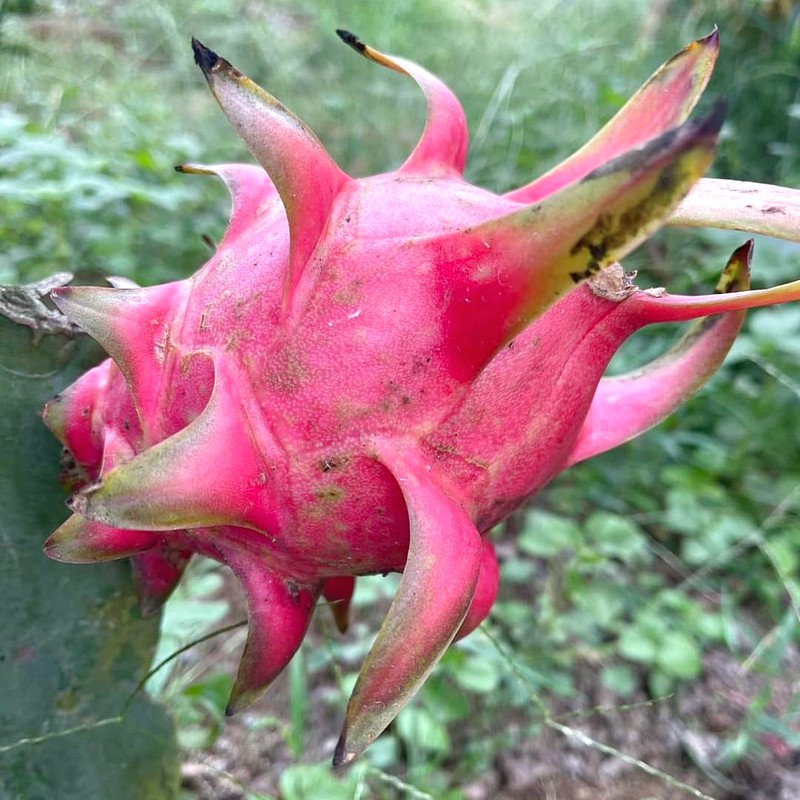
Label: Mature Dragon Fruit